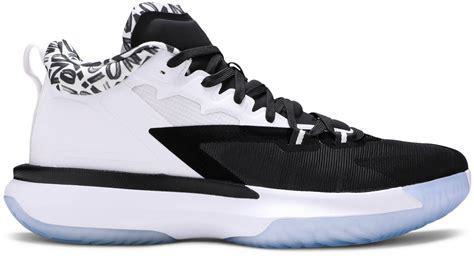
Brand: Jordan
Model: Zion 1